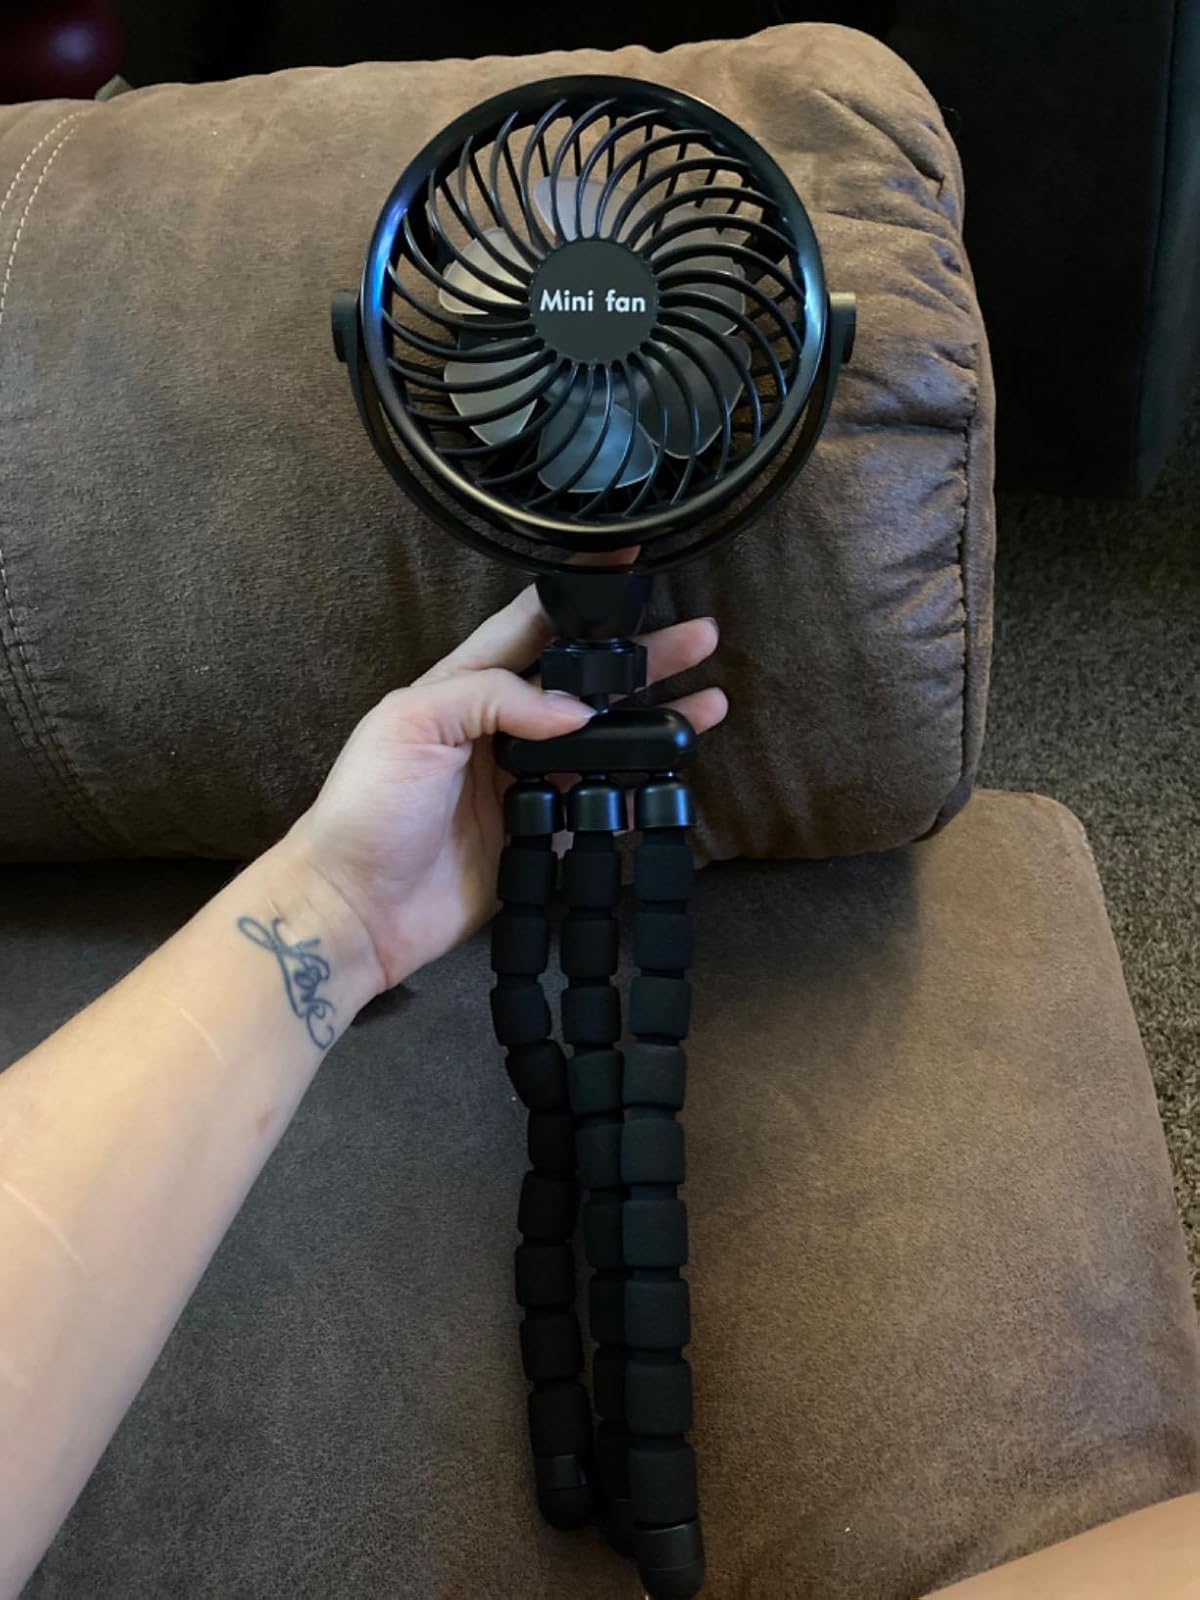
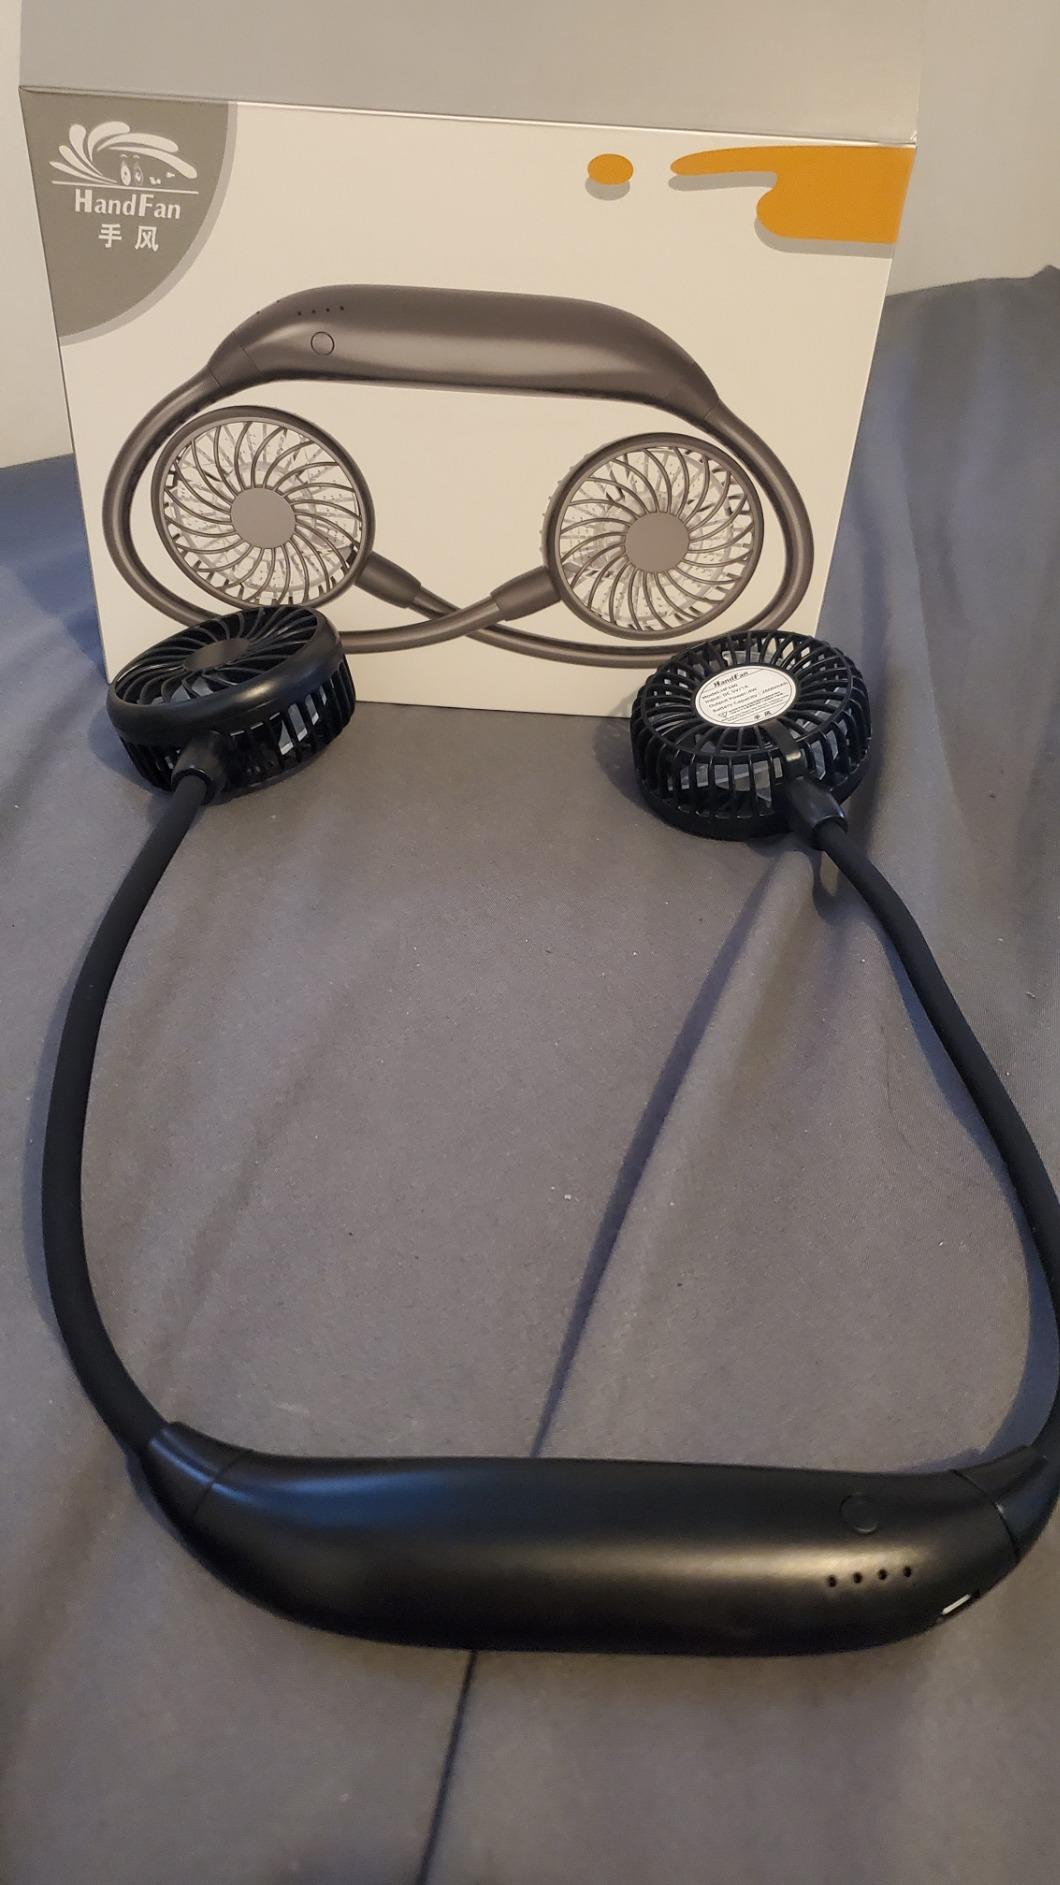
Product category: fan
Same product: no